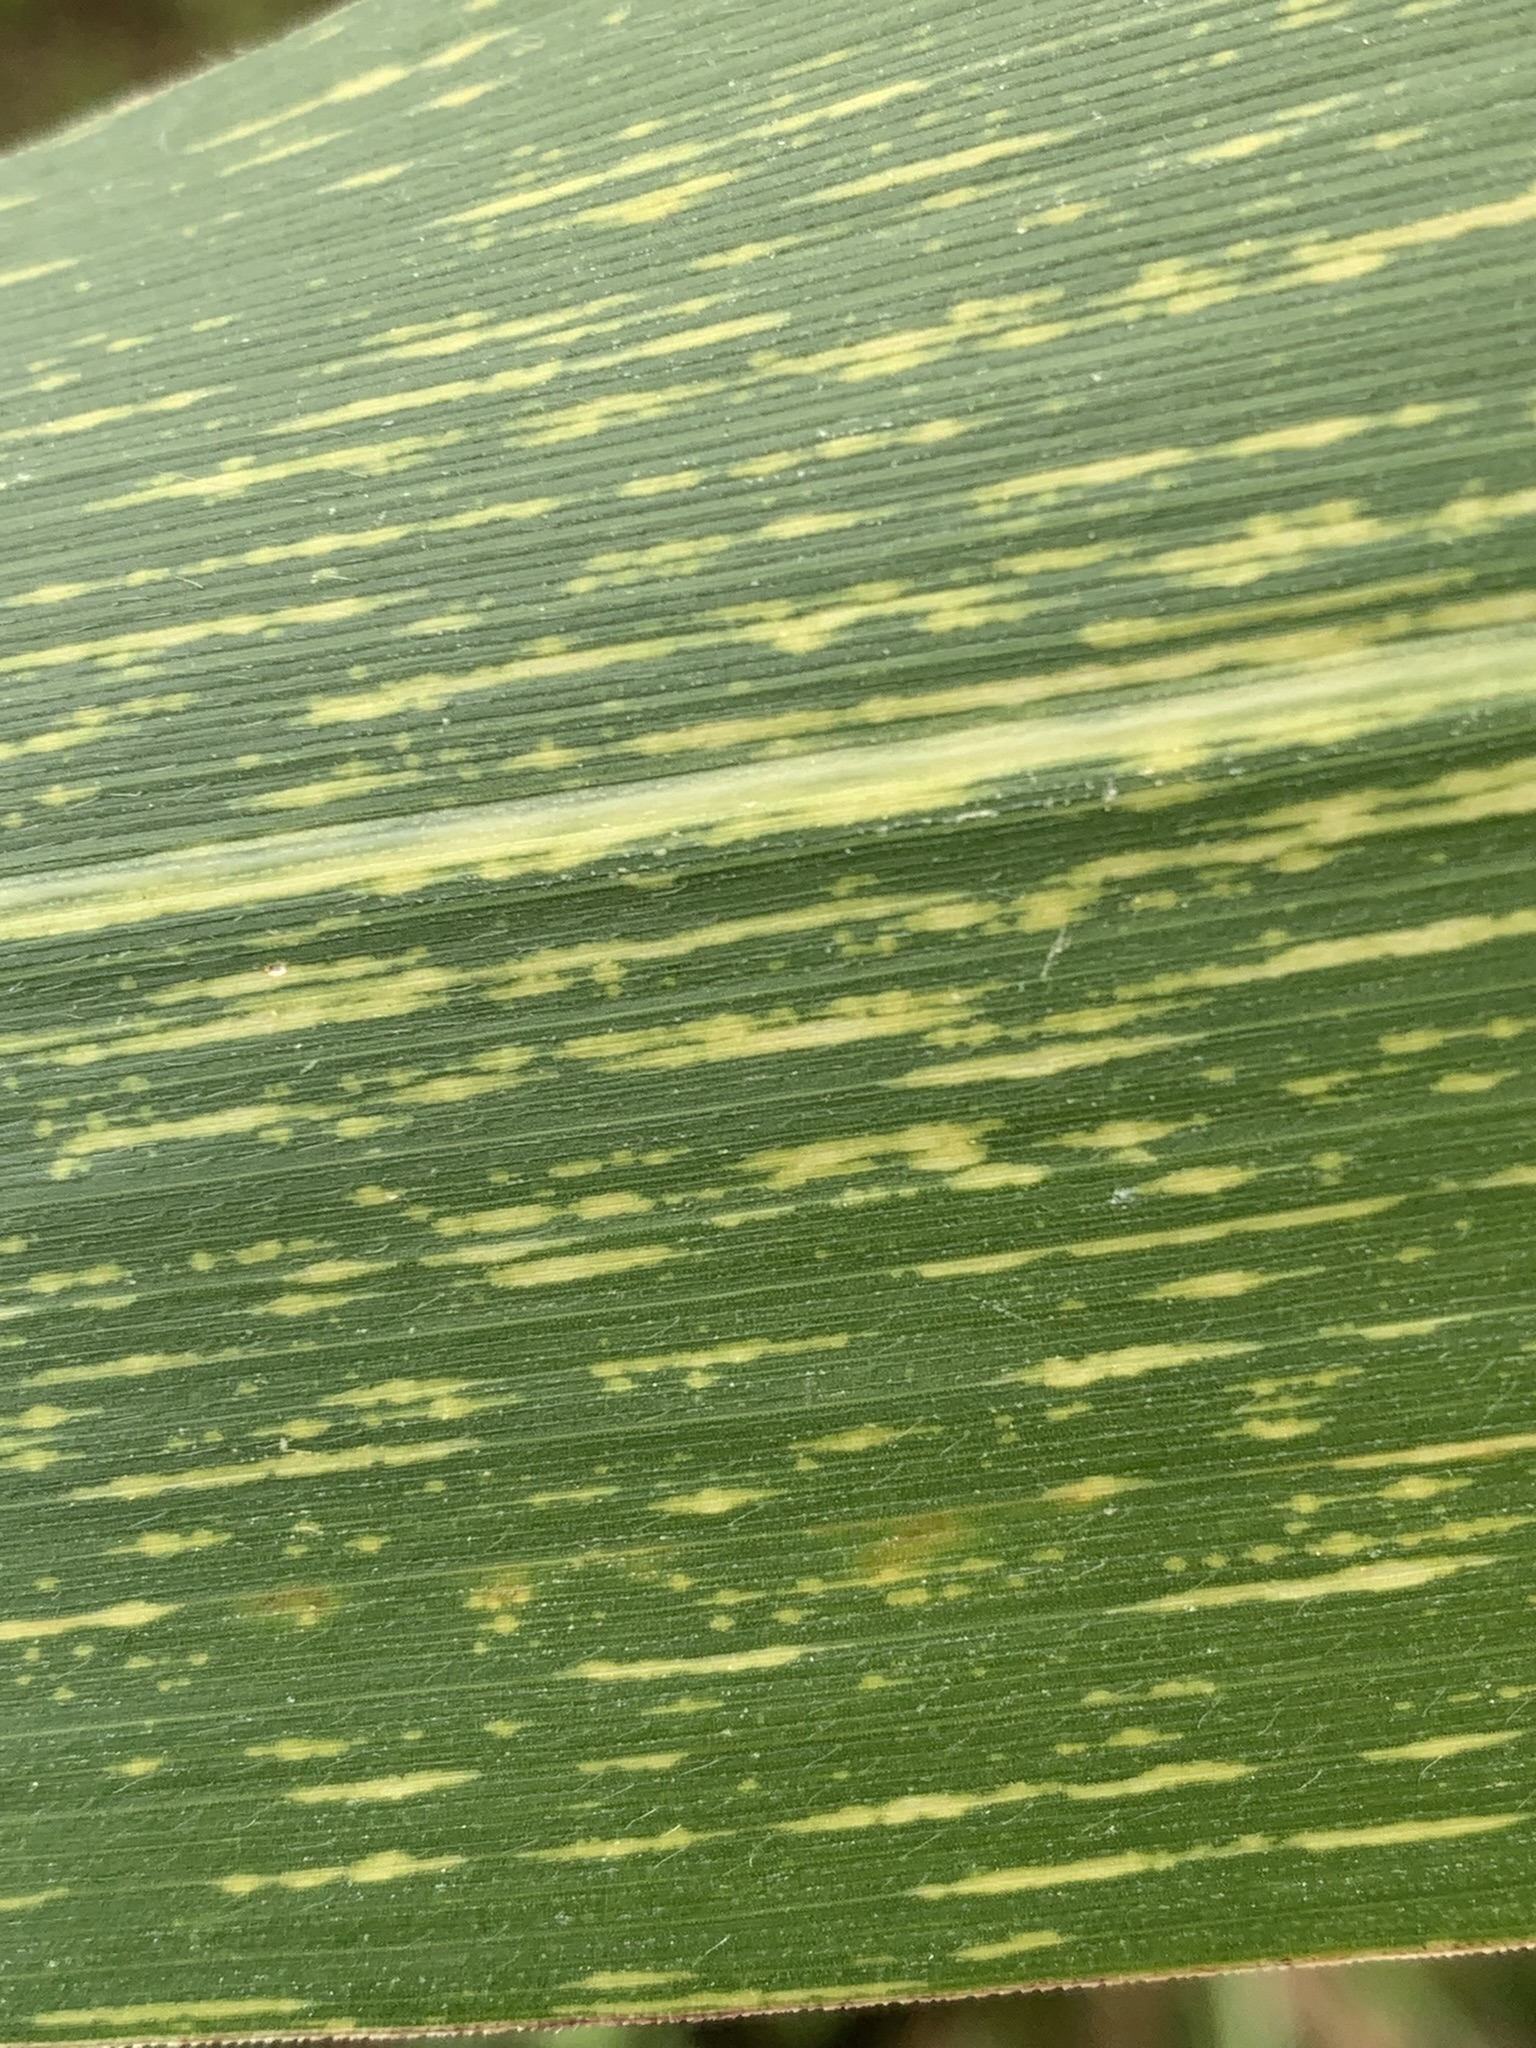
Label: MSV